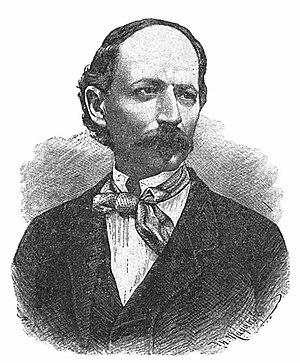
Dimitrie Bolintineanu est une figure de la renaissance culturelle roumaine, poète, romancier, homme politique et traducteur. Selon les sources, il est né en janvier 1819 à Bolintin din Vale, près de Bucarest. Son père, Enache Cosmades était un aroumain originaire de Macédoine.